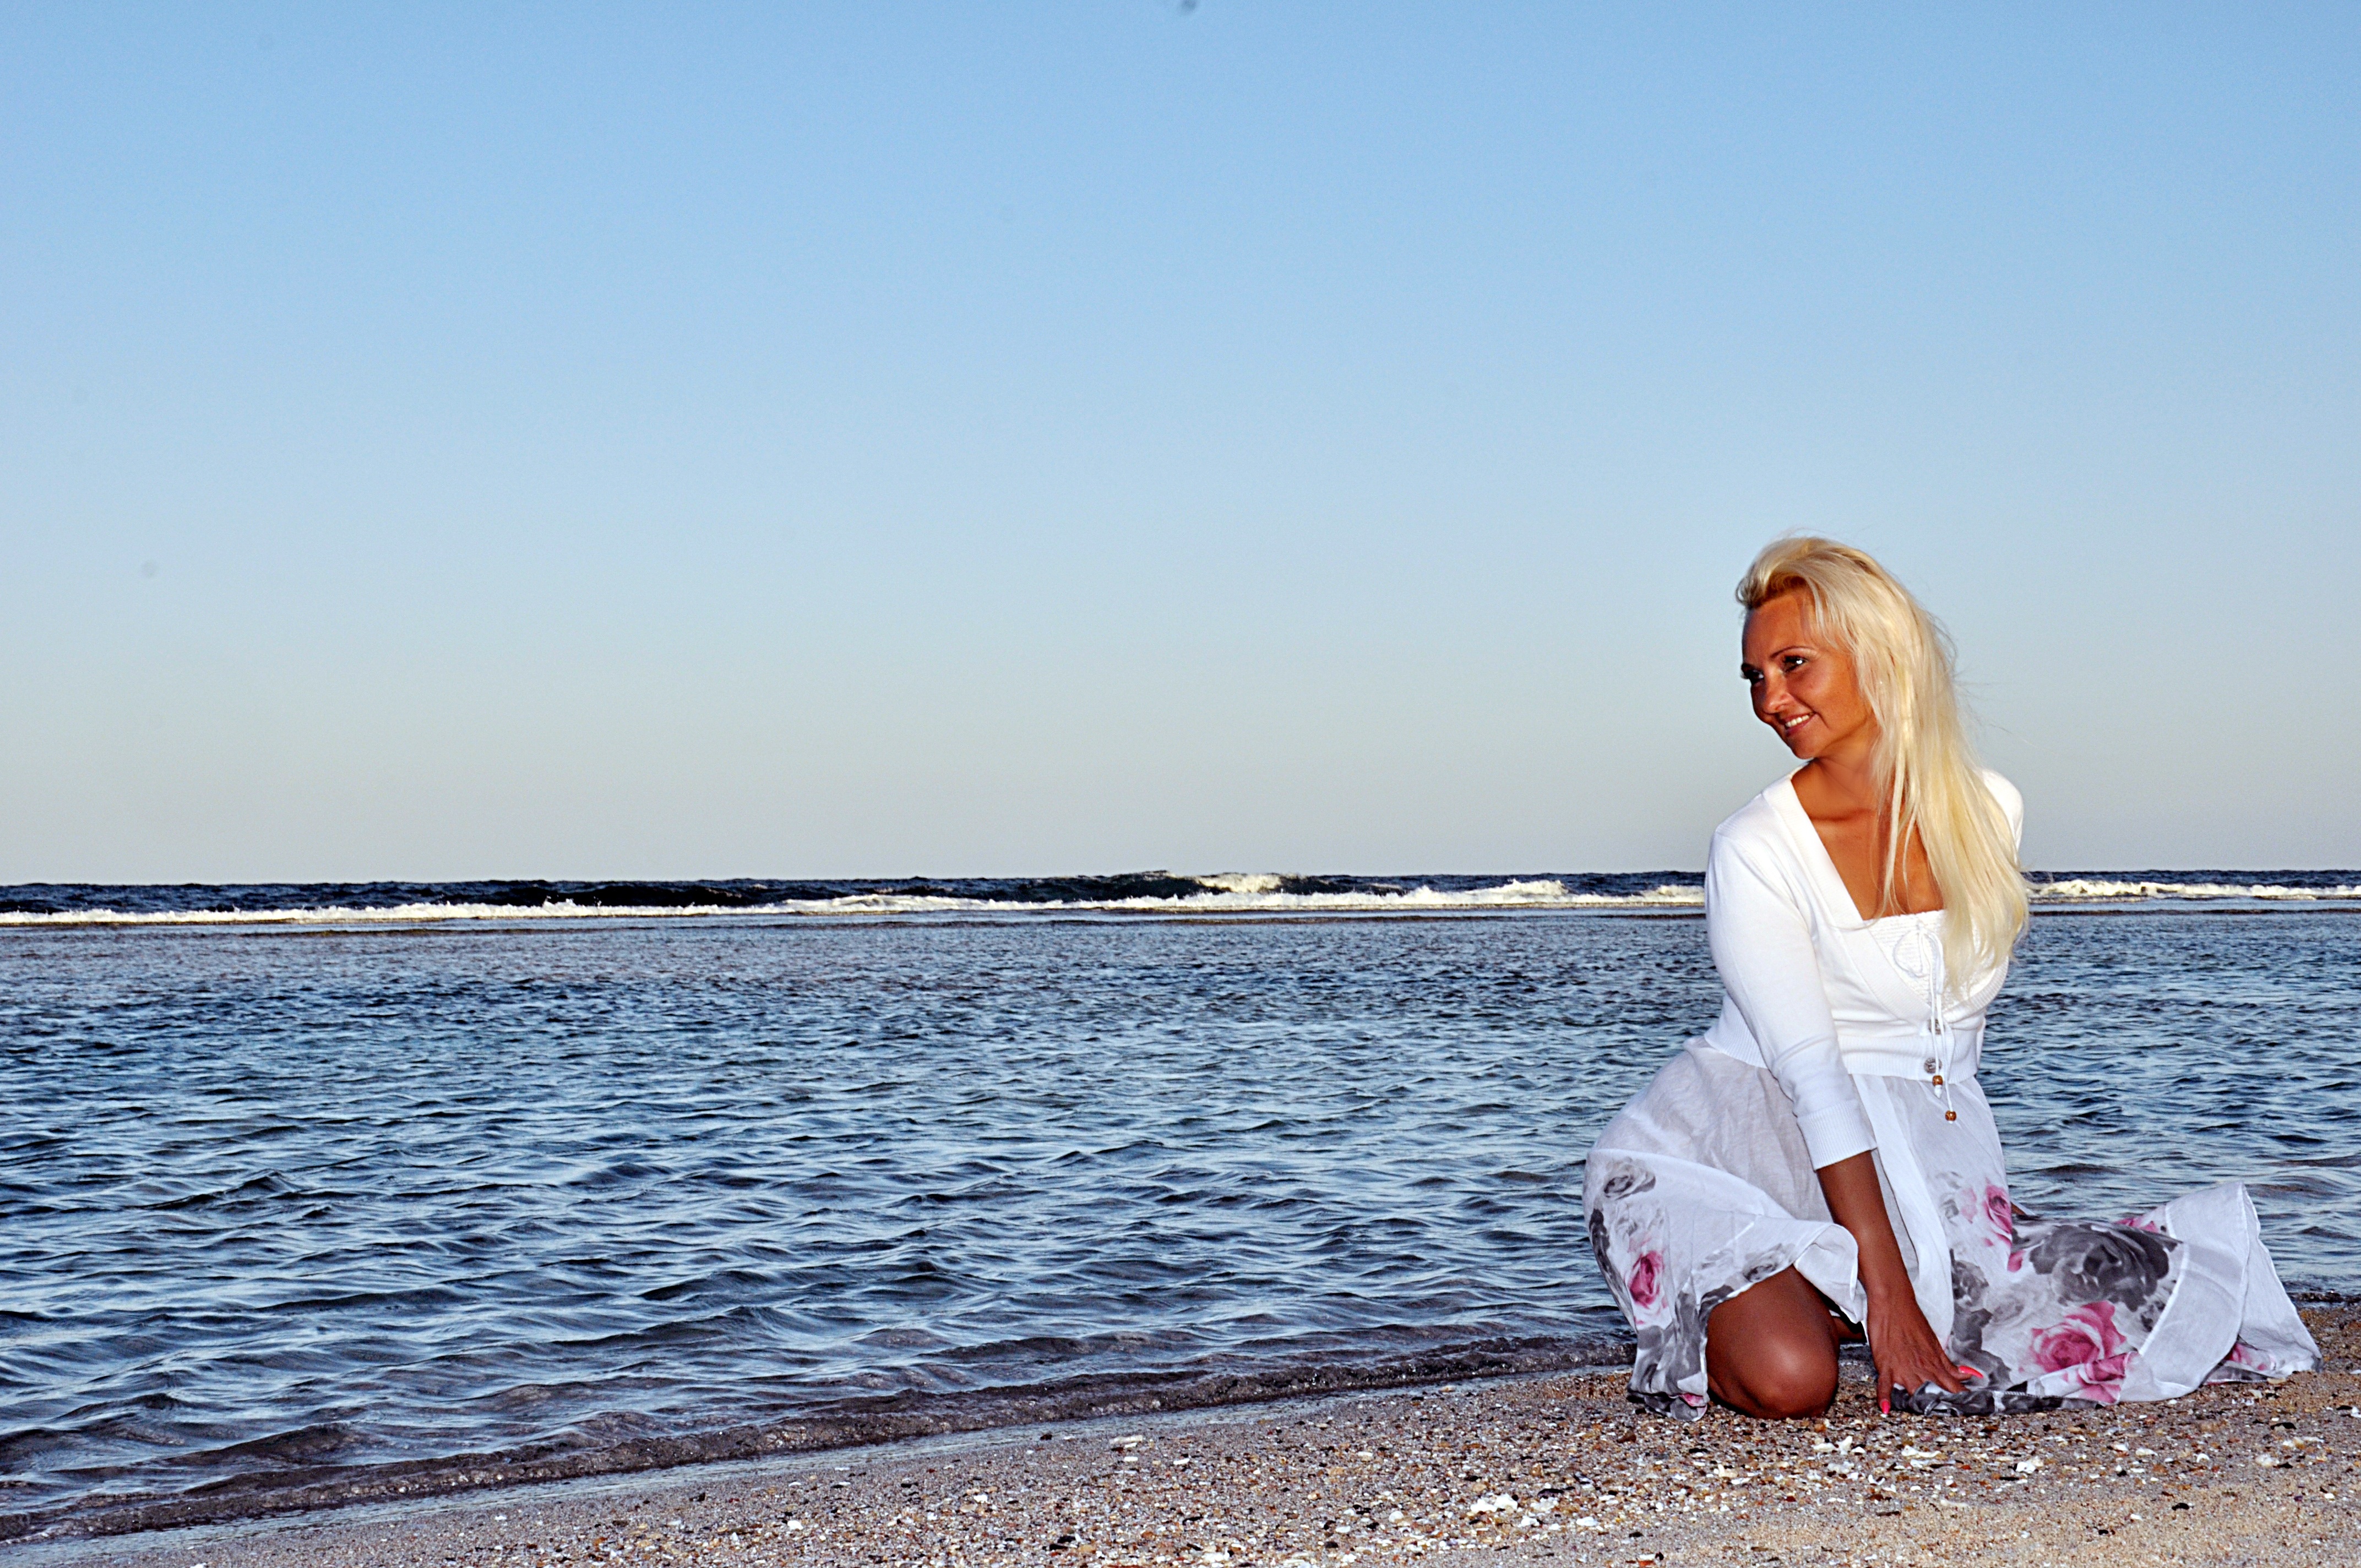
beach, sea, sunlight, shore, summer, vacation, model, sitting, blonde, croatia, women, holidays, human positions, physical fitness